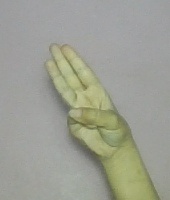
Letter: thaa